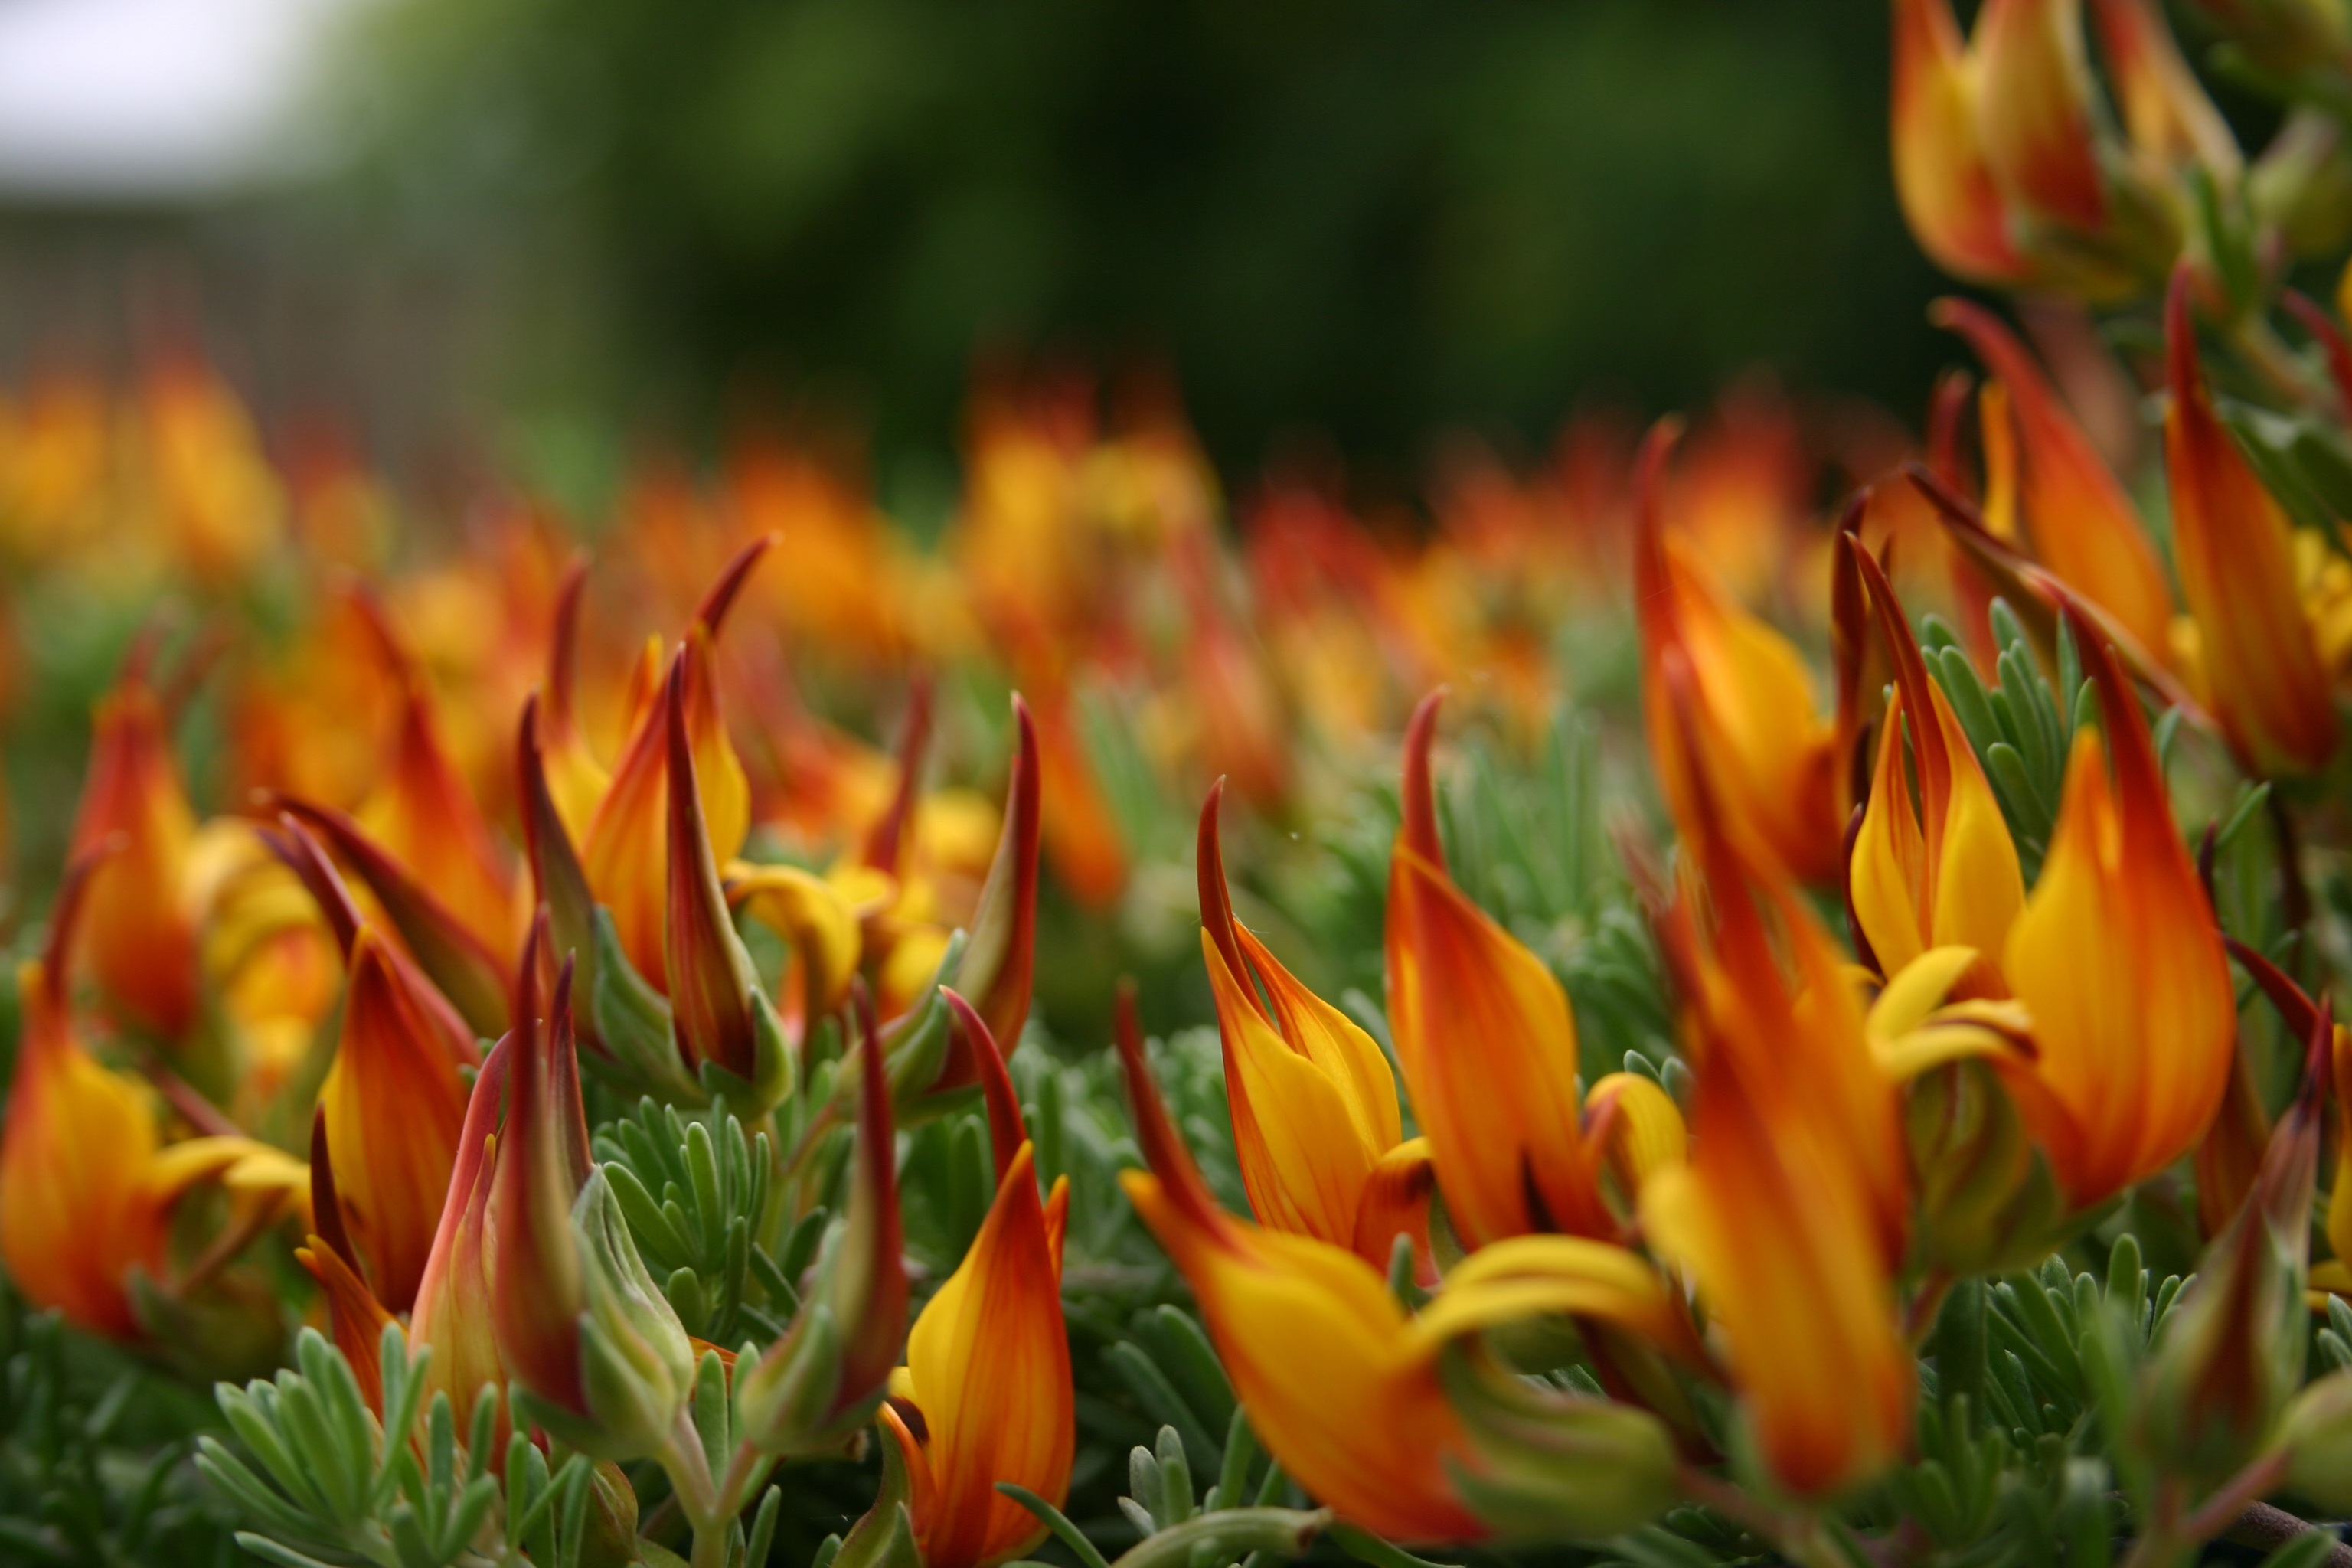
plant, flower, bloom, tulip, orange, spring, botany, yellow, flora, plants, wildflower, lily, crocus, macro photography, flowering plant, fire flower, land plant